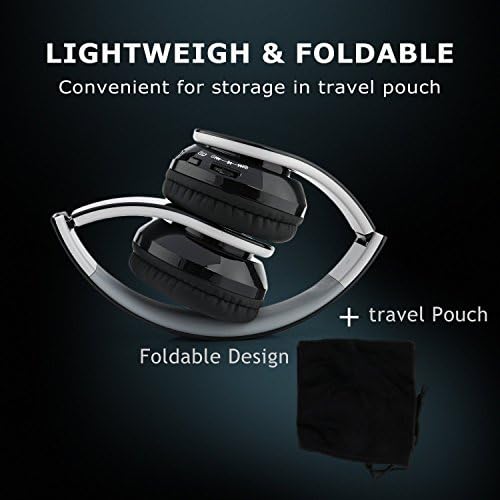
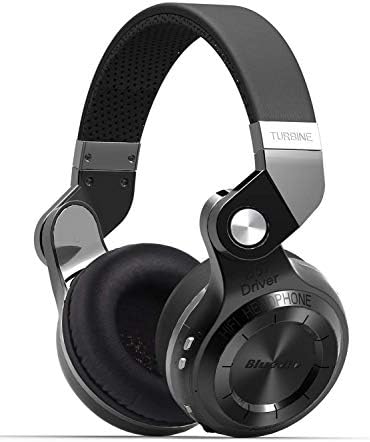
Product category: headphones
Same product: no